HMS Montrose (D01)

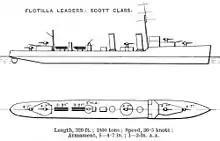
Layout of Admiralty type leader

The ship was long between perpendiculars and overall, with a beam of and a draught of . Design displacement was normal and full load. The ship's machinery consisted of four Yarrow boilers that fed steam at to two sets of Brown-Curtis single-reduction geared-steam turbines, rated at . This gave a design speed of light, which corresponded to about at full load. Up to 504 tons of oil fuel could be carried, giving a range of at .